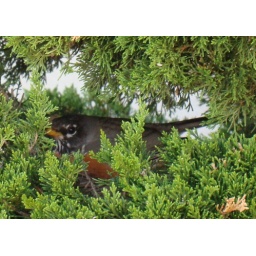
Spotted this beautiful mama Robin sitting on her nest in front of a friend's house today. Perfect timing!!